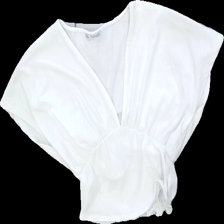
View: front
Type: Top
Category: Ladies
Brand: Zara
Colors: White
Material: 100% polyester
Cut: Cropped
Size: M
Season: All
Price range: 50-100
Recommended usage: Reuse